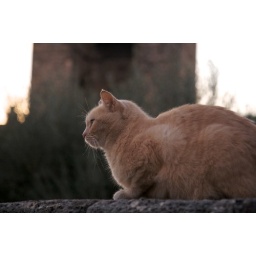
A cat sits perched on a wall in Monteriggione